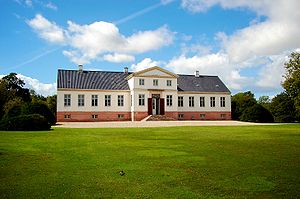
Pederstrup (Vesterborg Sogn) / Galleri
Pederstrup
Pederstrup er en gammel hovedgård, som nævnes første gang i 1340. Gården ligger i Vesterborg Sogn, Lollands Nørre Herred, Maribo Amt, Lolland Kommune. Hovedbygningen er opført i 1813-1822 ved C.F. Hansen, ombygget i 1858 ved Ferdinand Meldahl og muremester Christian Peder Wienberg og ombygget igen i 1938-1940 ved Viggo Sten Møller. Hovedbygningen huser i dag Reventlow-Museet, der er under Museum Lolland-Falster, museet er oprettet i 1938 og avlsgården solgt fra i 1935.